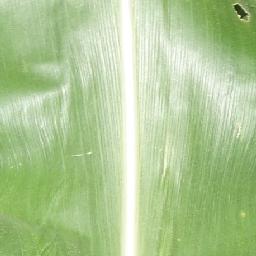
Label: Corn___healthy